Turuma

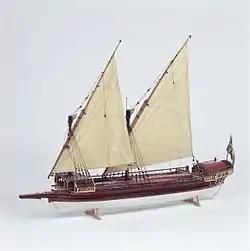
Contemporary model of an early 18th-century Swedish galley from the collections of the Maritime Museum in Stockholm. Small galleys like this one were a mainstay of the first Swedish coastal fleets.

In the early 18th century, the establishment of Russian naval power in the Baltic challenged the interests of Sweden, at the time one of the major powers in the Baltic. The Swedish Empire at the time included territory in Northern Germany, all of modern Finland and most of the Baltic states, a dominion held together by the Baltic sea routes. Russian Tsar Peter the Great had established a new capital and naval base in Saint Petersburg in 1703. During the Great Northern War 1700–1721 Sweden lost its Baltic state territories, and experienced destructive Russian raiding in Finland and along the chain of islands and archipelagos that stretched all the way from the Gulf of Finland to the capital of Stockholm. The traumatic experience led to the establishment of inshore flotillas of shallow-draft vessels. The first of these consisted mainly of smaller versions of the traditional Mediterranean warship, the galleys. Most of these more akin to galiots and were complemented with gun prams. The disastrous war against Russia 1741–1743 and the minor involvement in Prussia in the Pomeranian War 1757–1762 showed the need for further expansion and development of the inshore flotillas with more specialized vessels.